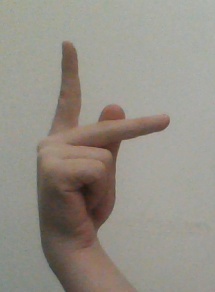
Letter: dha